Wilson Moreira

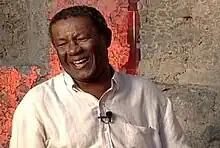
Wilson Moreira

Wilson Moreira (12 December 1936 – 6 September 2018) was a Brazilian "sambista".